Xylocopa micans

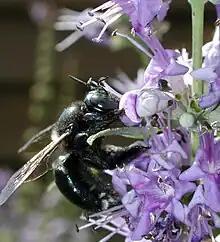
"X. micans" specimen pollinating flowers of a "Vitex agnus-castus" plant.

"X. micans" is a large carpenter bee, ranging between long and wide. The body of the bee is generally a metallic black and reflects light with blue or green tinges. The bees have a flat clypeus and relatively short mandibles in addition to a set of lateral ocelli set below the top of the head. Both males and females have short, dense pubescence on the head. Although the males and females of "X. micans" are largely monomorphic, they differ in the amount of hair covering their bodies. Females have sparse, dark pubescence on the scutum and scutellum, whereas males have scutum and scutellum that are densely, pubescent with bright-yellow coloring. Furthermore, whereas females have bare terga 1–4 and white tufts of hair from term 5 and 6, males have all terga 1 and 2 covered in yellow pubescence, and terga 3–6 with black pubescence.